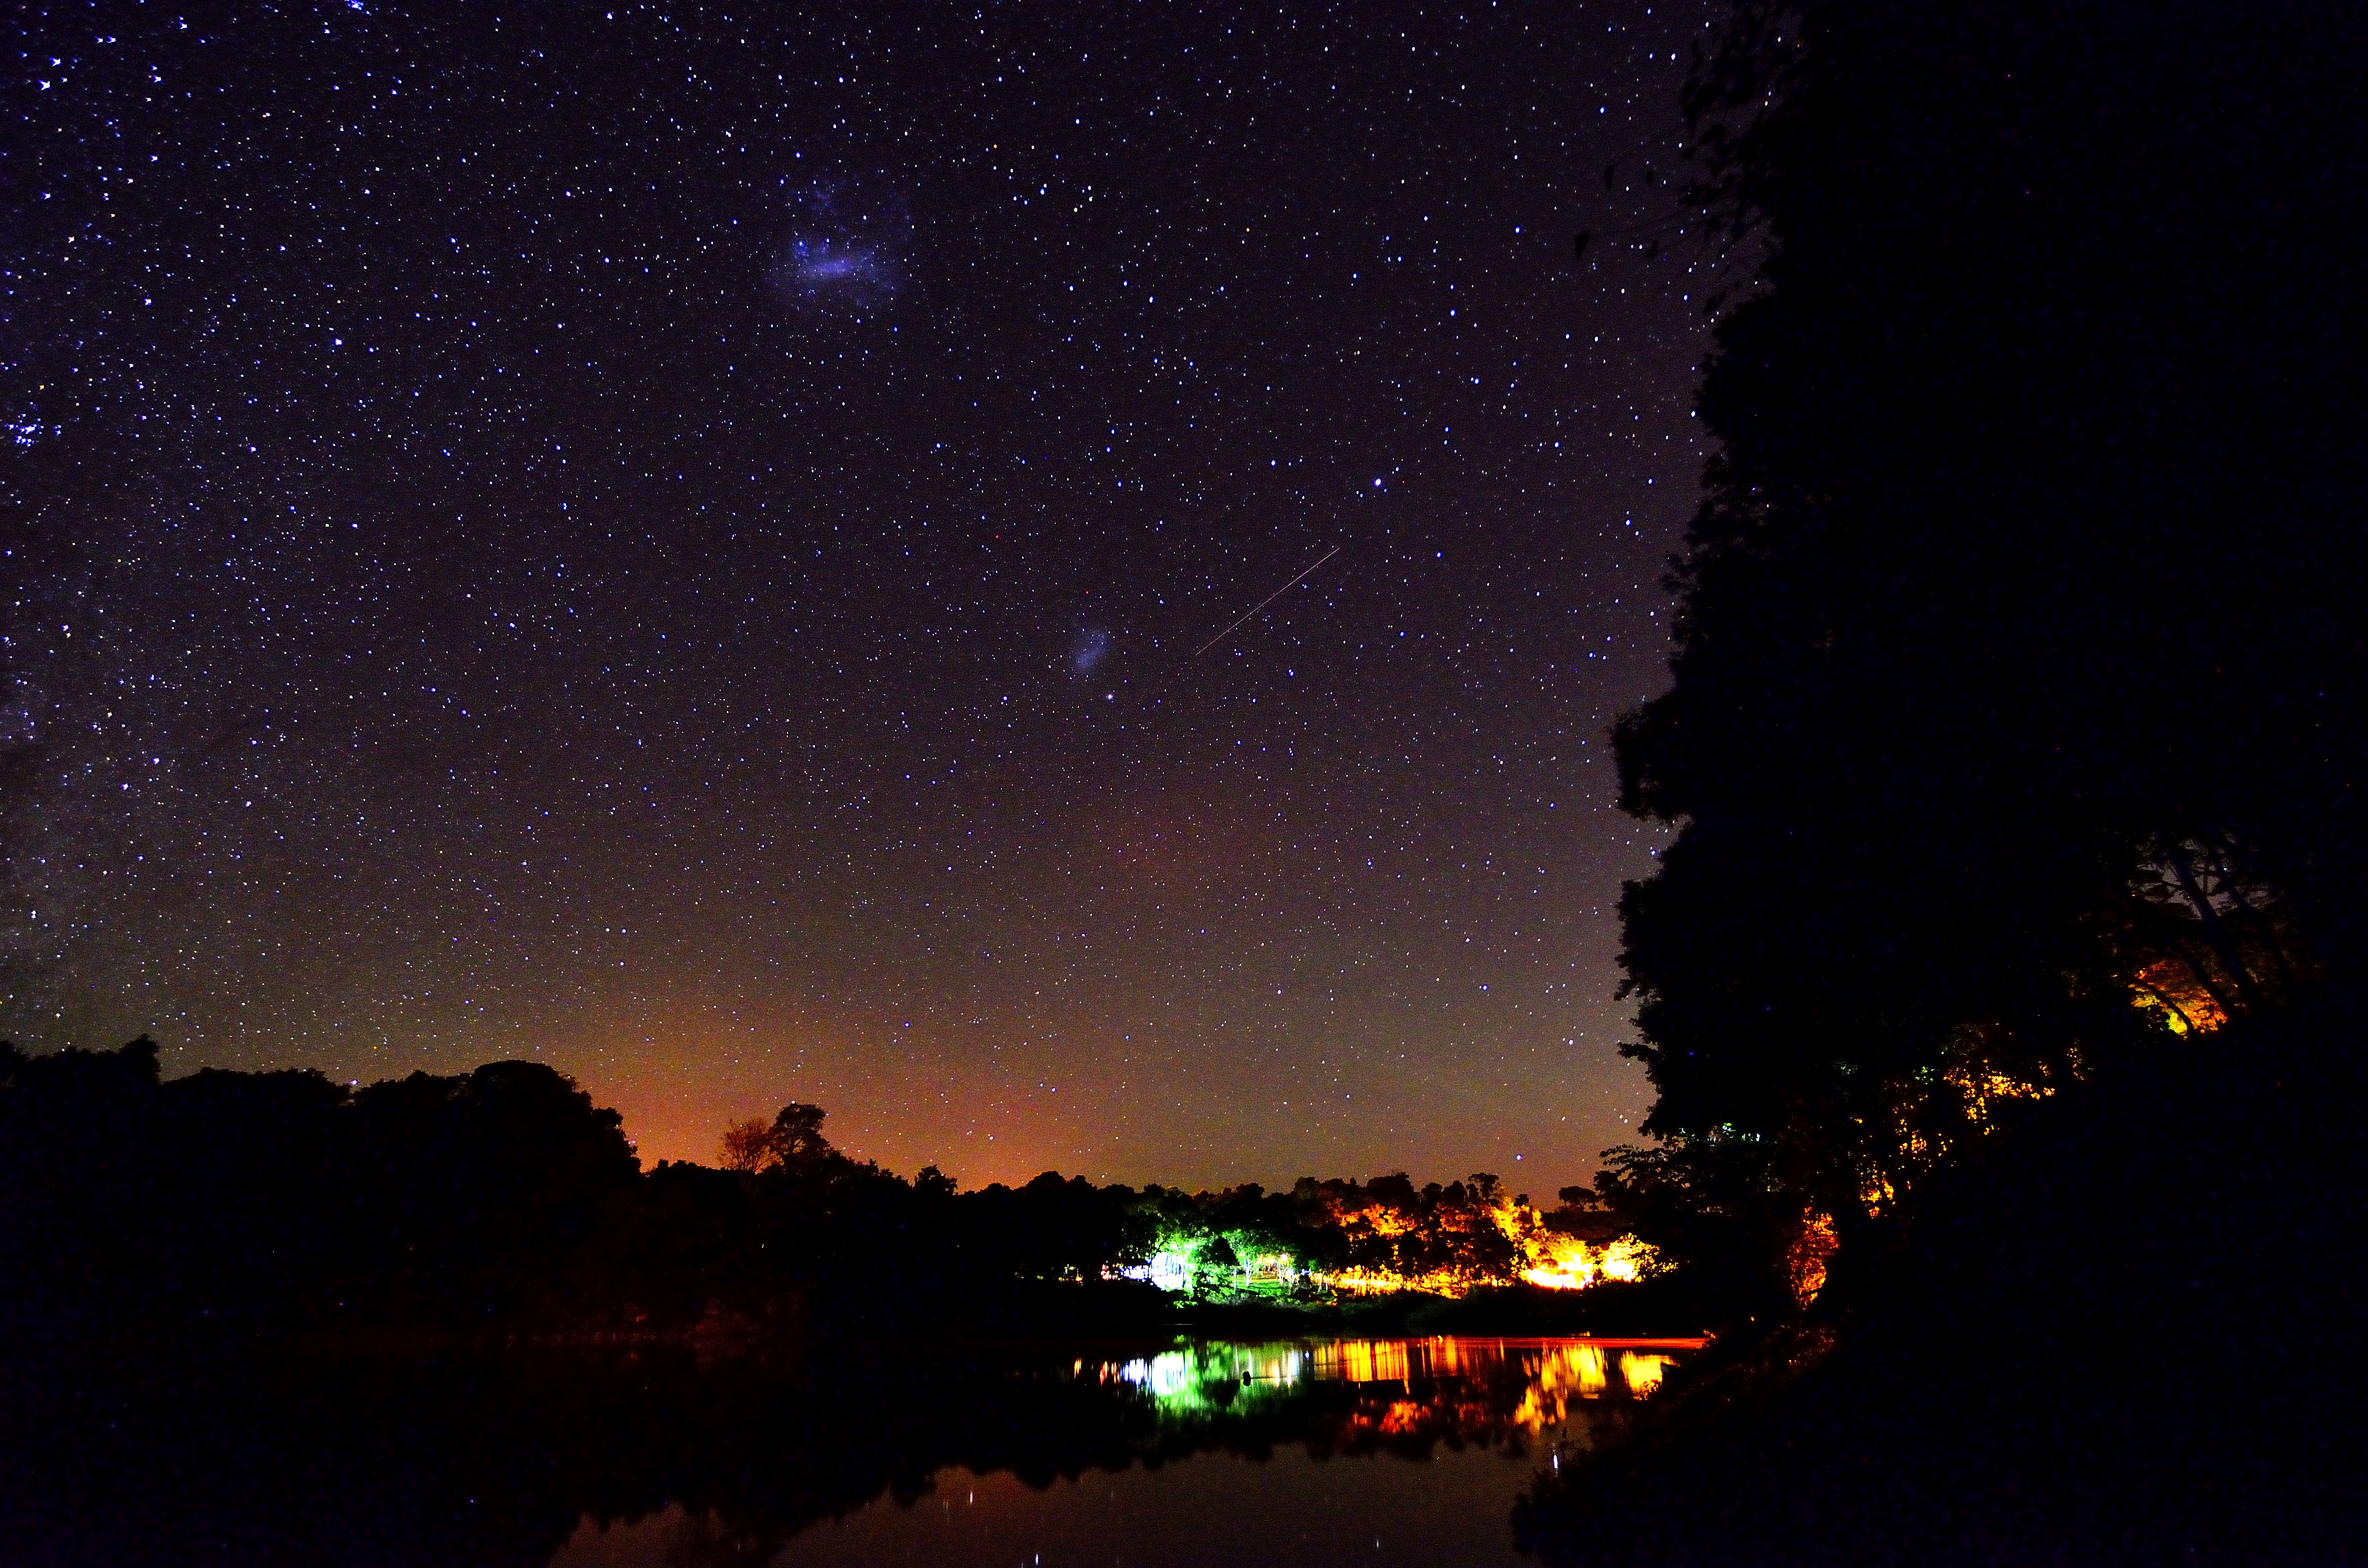
sky, night, star, atmosphere, darkness, galaxy, nebulosa, astronomy, verano, cielo, y, los, eldorado, misiones, lawrence, estrellas, corina, vialactea, veranos, losveranos, corinalawrence, pirayguazu, piraguafest, balneariopirayguazu, magallanes, midnight, astronomical object, geological phenomenon